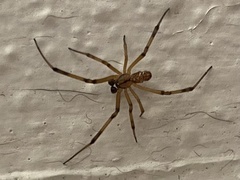
Species: Lactrodectus_hesperus